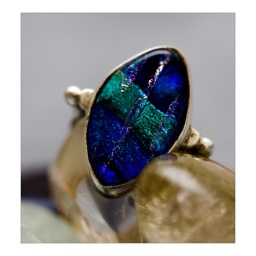
Silver ring with blue glass stone, purchased in a shop in Cairns by my sister for me.